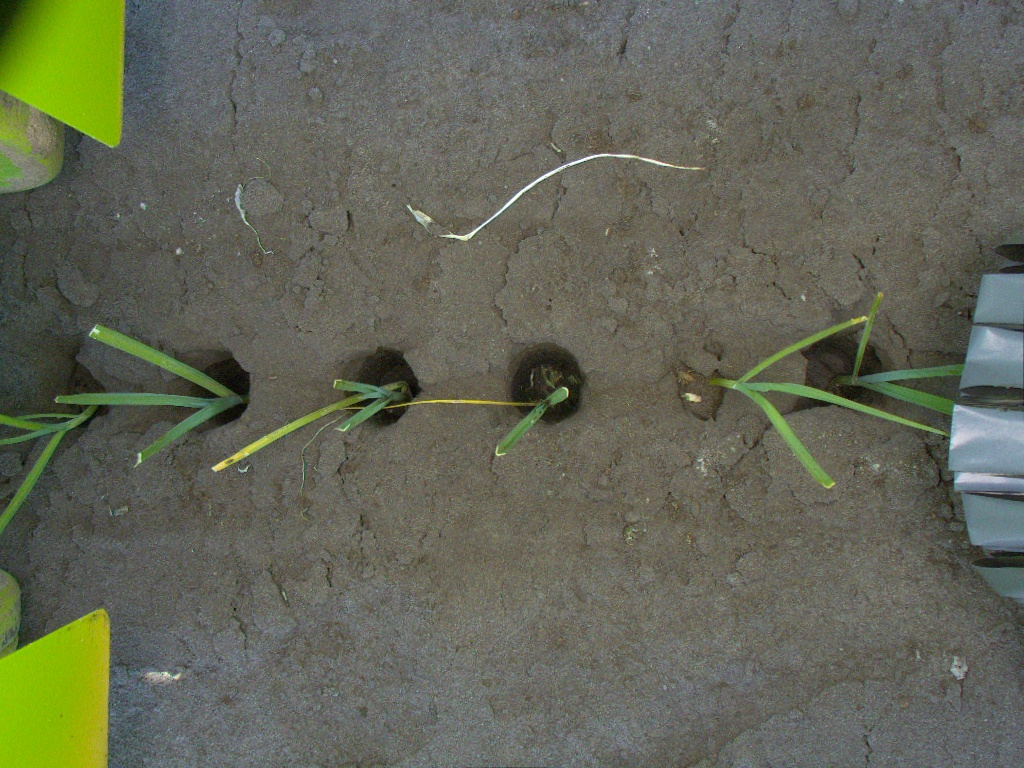
Crop: leek
Objects: stem_leek, stem_leek, stem_leek, stem_leek, stem_leek, stem_leek, leek, leek, leek, leek, leek, leek